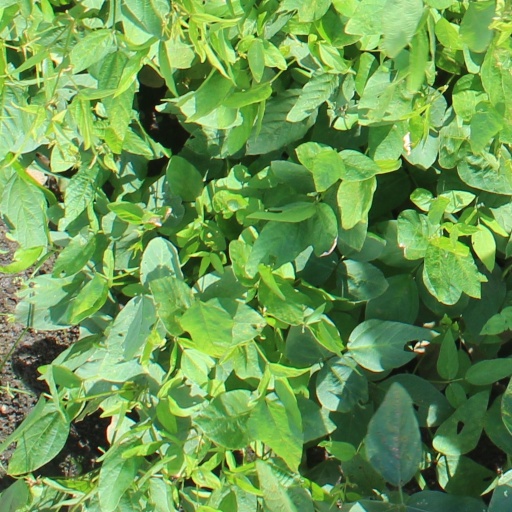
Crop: soybean